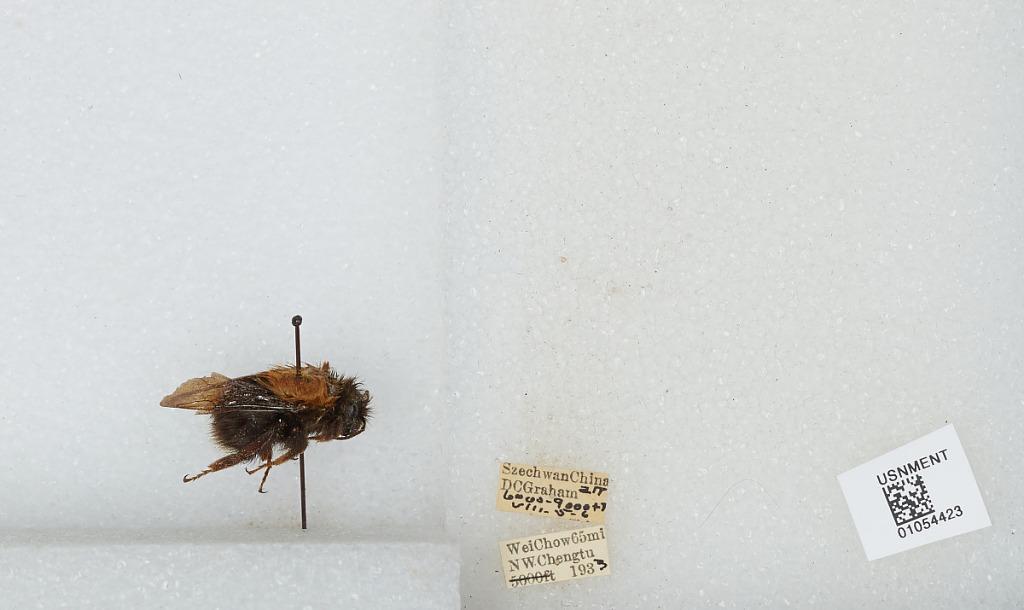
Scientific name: Bombus sp.
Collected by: D. Graham
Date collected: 1933-8-5
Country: China
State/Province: Sichuan
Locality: Wei Chow 65 mi NW Chengdu